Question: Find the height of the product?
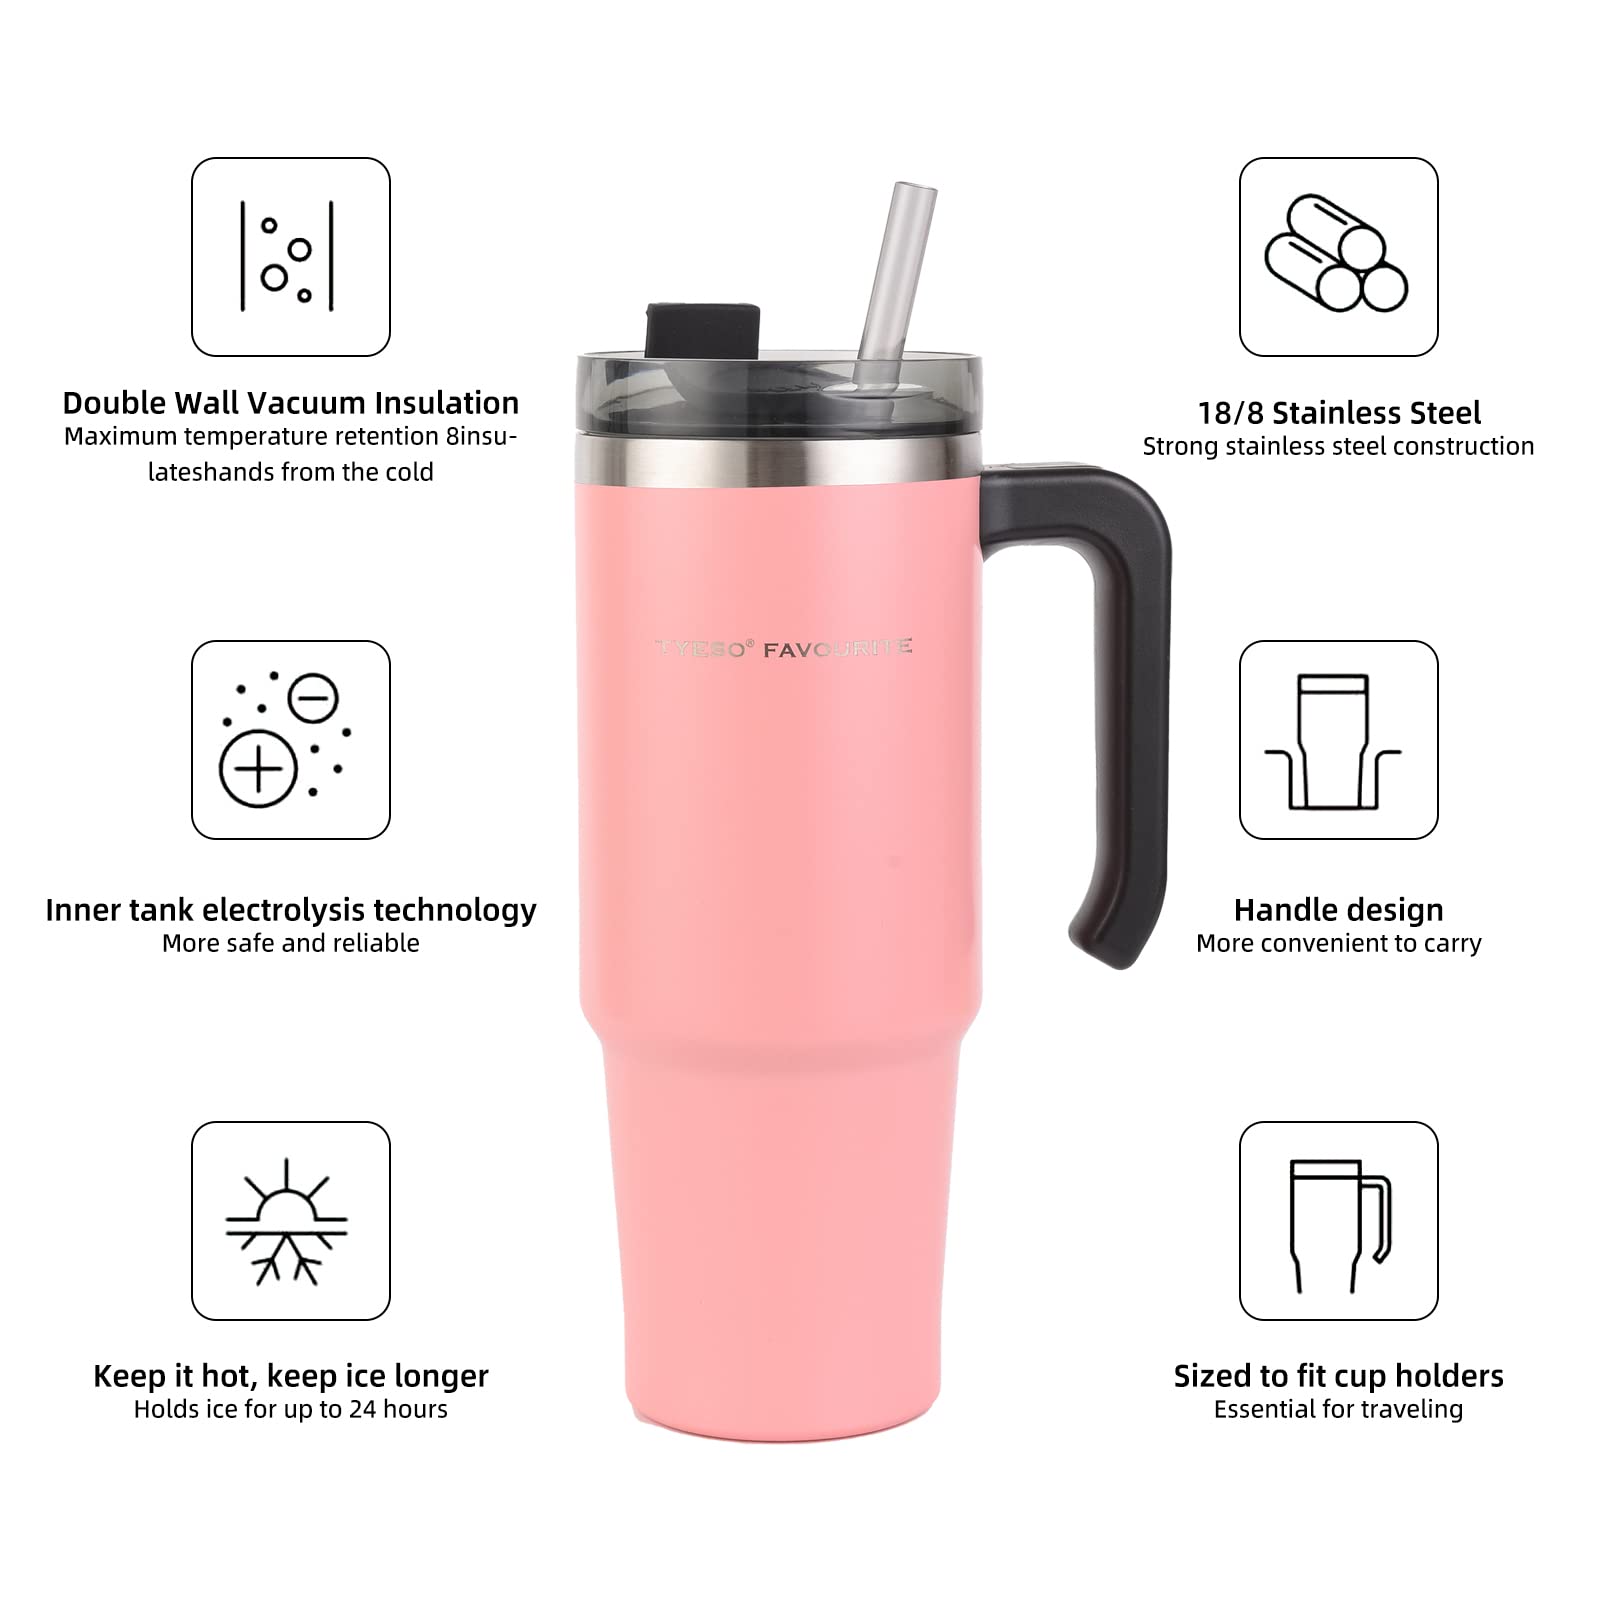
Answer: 8.0 inch